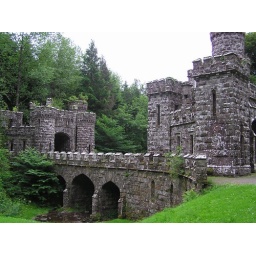
The bridge to the castle that was never built in Lismore, Co. Waterford.